1st Louisiana Regulars Infantry Regiment

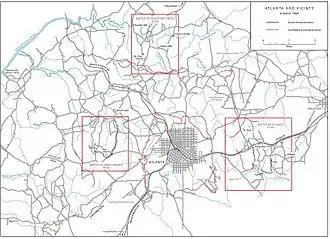
Positions during the Siege of Atlanta

Reduced to less than a hundred men by their losses at Chickamauga, the 1st Louisiana Regulars were detached from the 8th Arkansas and assigned as army headquarters guard during the Chattanooga campaign. Defeated in the Chattanooga campaign, the Army of Tennessee retreated to Dalton in northwest Georgia, where it spent the winter and early spring of 1863–1864. Bragg resigned as a result of the defeat and was succeeded by Joseph E. Johnston. The effective strength of the 1st Louisiana Regulars dwindled even further to 57 men by January 1864, when Strawbridge unsuccessfully requested permission from Confederate Adjutant General Samuel Cooper for the regiment to return to Louisiana so that it could be brought back up to strength. The combat losses of the regiment could not be replaced due to the breakdown of the prisoner exchange system and the resulting increasing tendency of Confederate prisoners of war to end their participation in the war by taking the Union loyalty oath or switching sides outright. While continuing army headquarters guard duty into the early spring of 1864 at Dalton, the effective strength of the regiment rose to a hundred men by early April. Kent died on 2 April and was replaced by Batchelor; Company I Captain Douglas West became major. Batchelor was left in command of the regiment after the transfer of Strawbridge to command the Madison garrison in 1864. On 16 April, the regiment was attached to the Louisiana Brigade of Brigadier General Randall L. Gibson at his request; it would serve in this unit for the rest of the war.